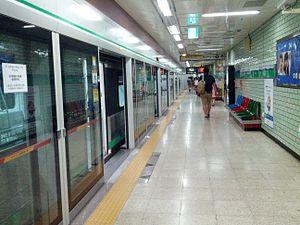
Sinseol-dong est une station sur la ligne 1 et la ligne 2 du métro de Séoul, dans l'arrondissement de Dongdaemun-gu.